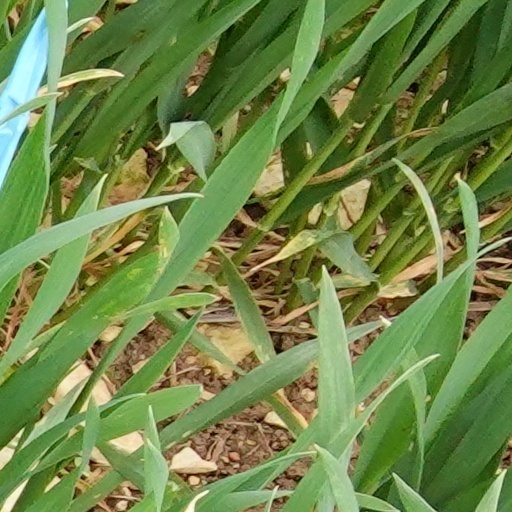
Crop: wheat